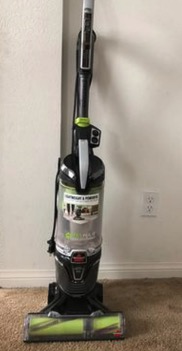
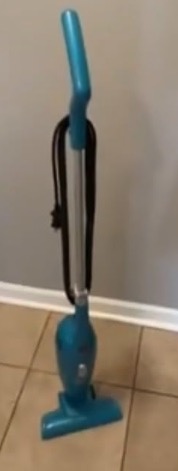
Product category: items_vacuum
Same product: no